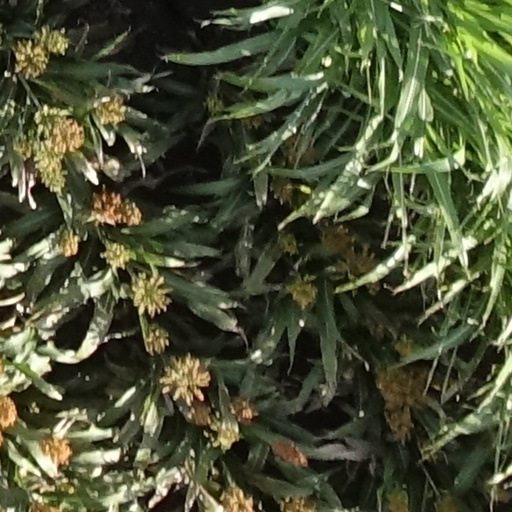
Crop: sorghum